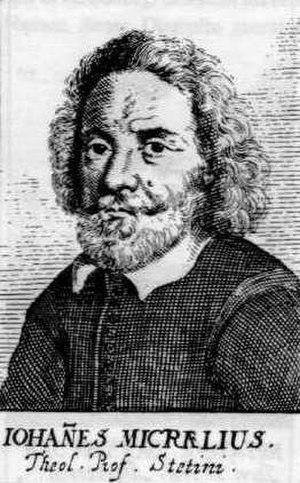
Johannes Micraelius, de son vrai nom Johannes Lütkeschwager est un poète, philosophe et historien allemand.